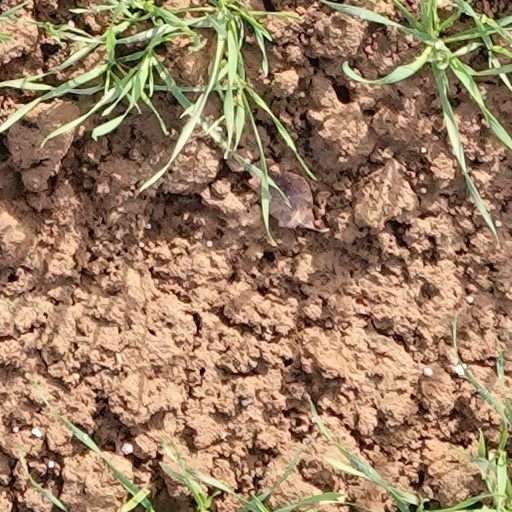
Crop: wheat